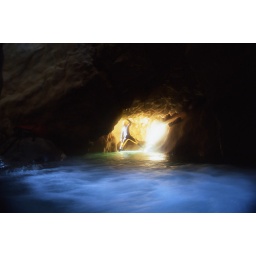
Some rock chaos oblige to follow the river and go under the rock offering a feeling of great adventure.